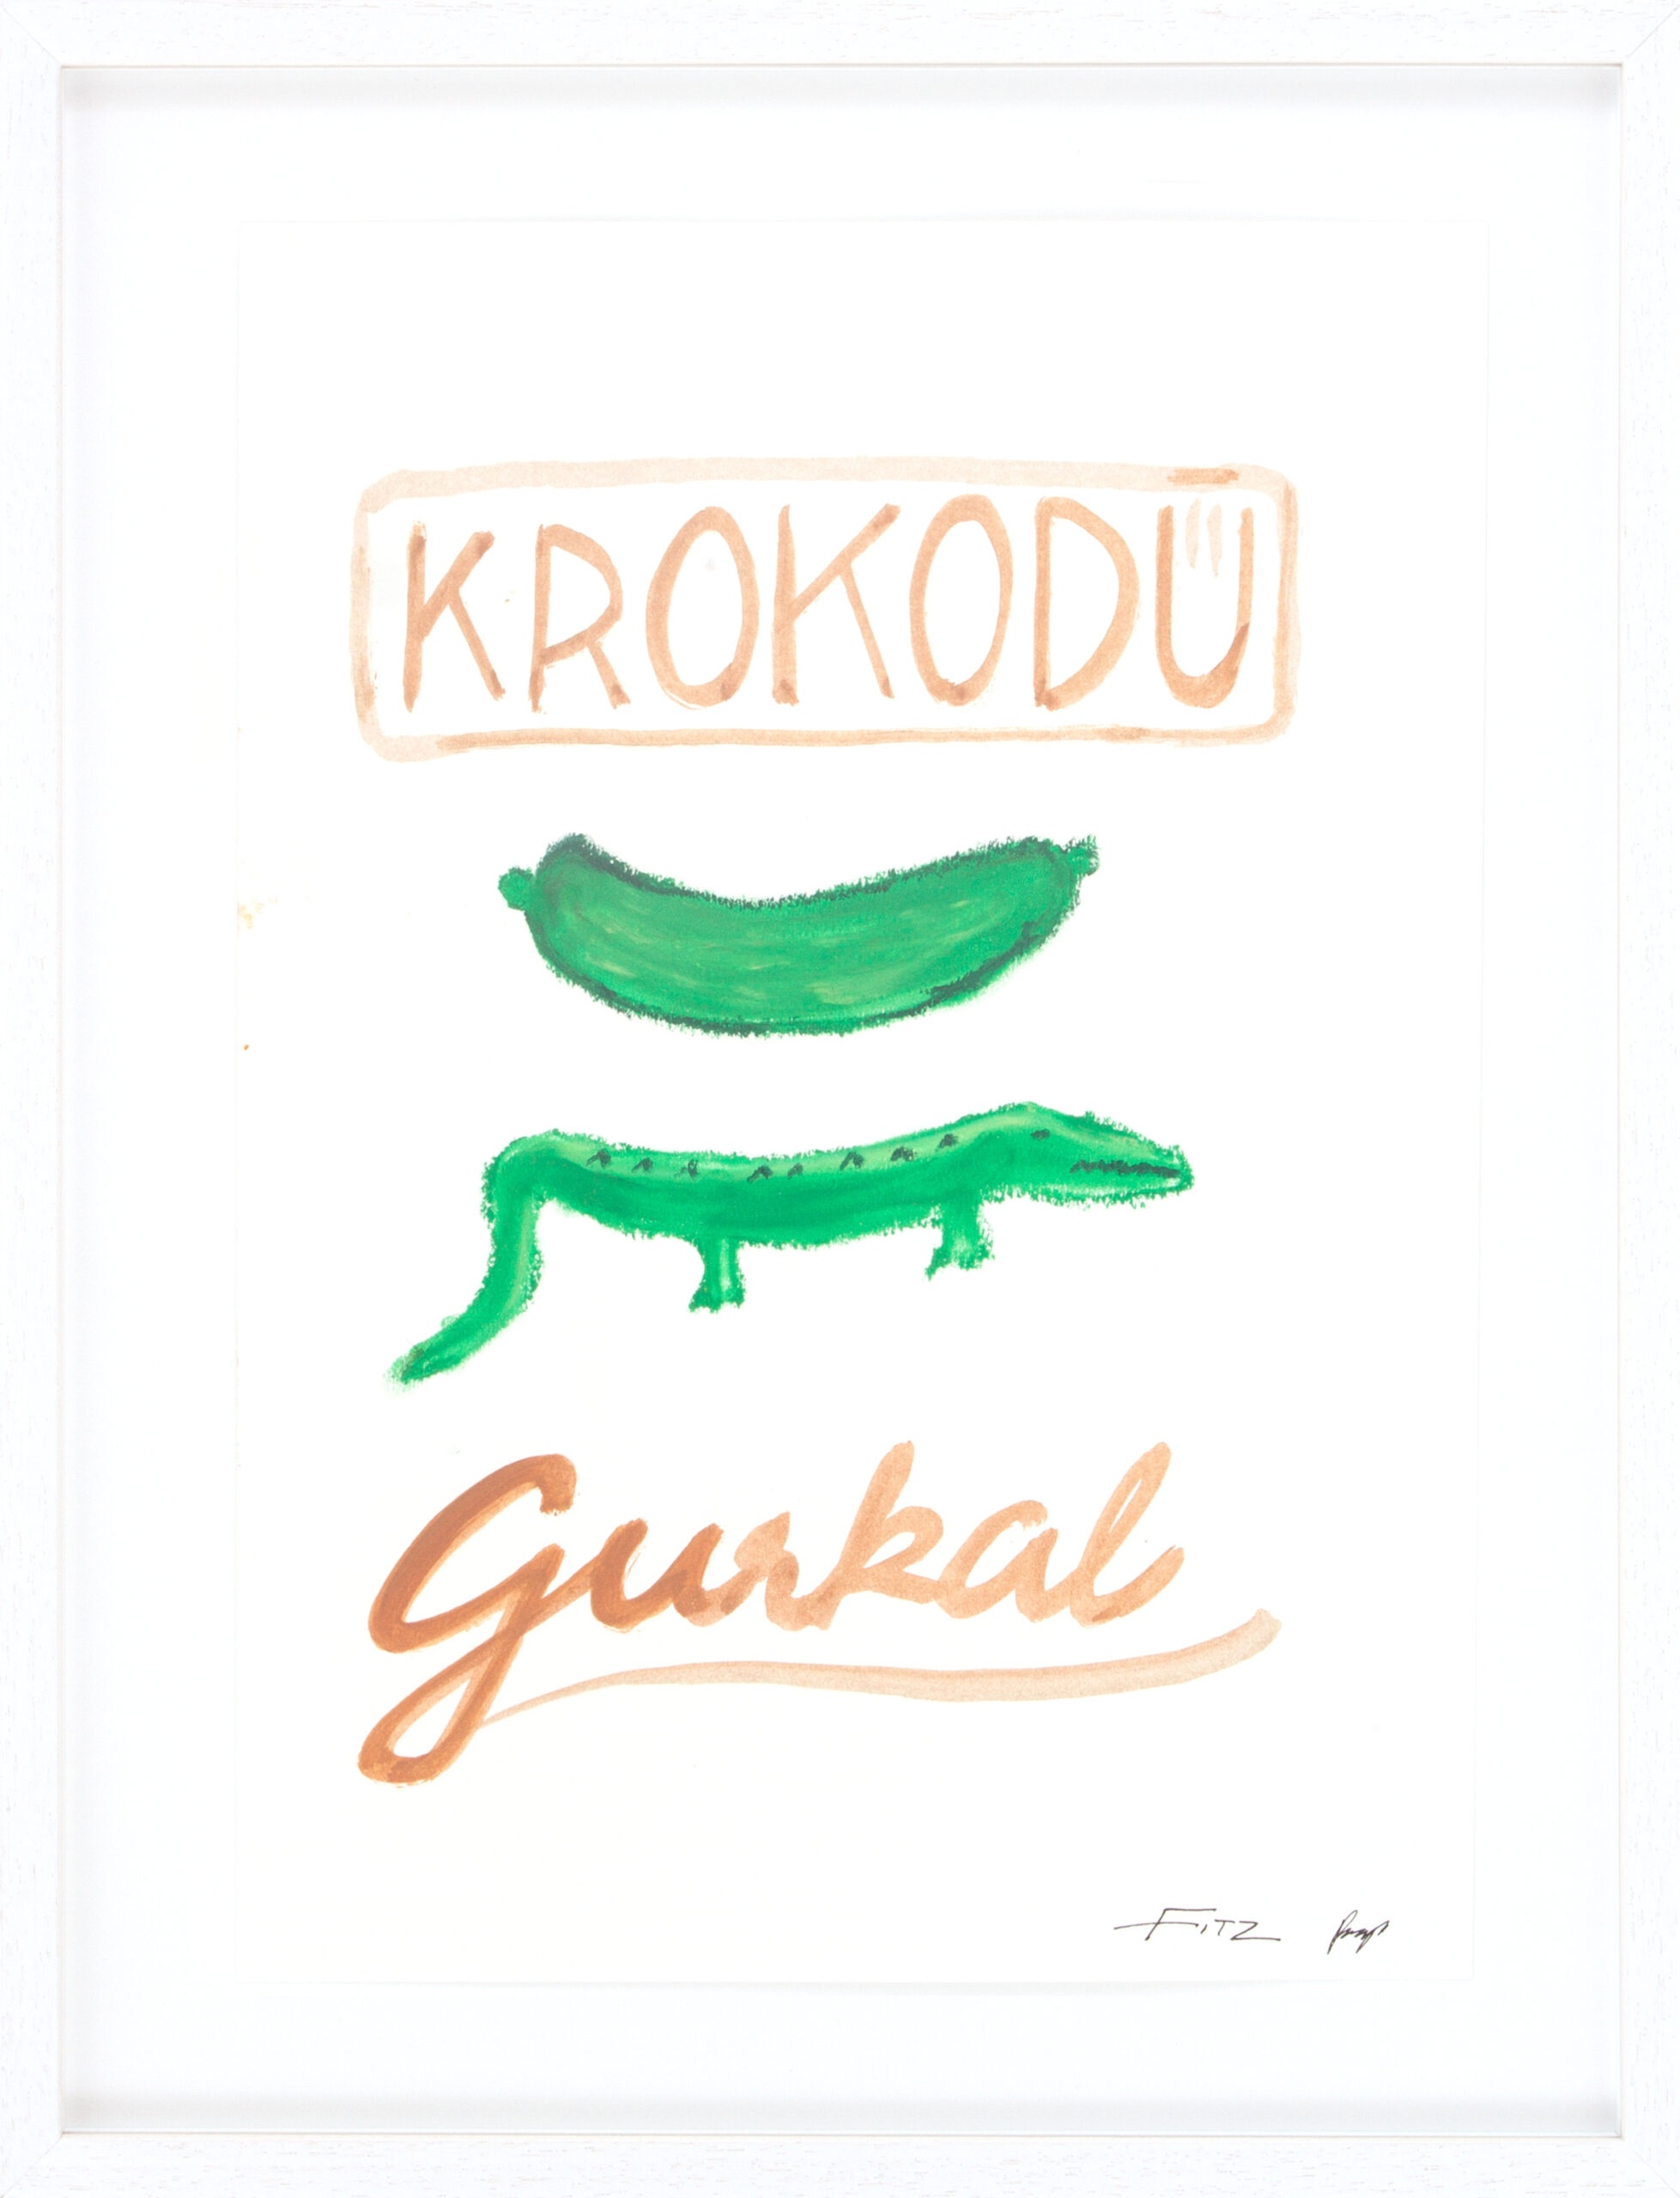
Zettel 7
Dieses Werk kann in den Öffnungszeiten im Showroom in der Kuffnergasse 7 besichtigt werden. Wir freuen uns auf deinen Besuch!
Brand: Sebastian Rzepa &amp; Rudolf Fitz
Category: Office Supplies > General Office Supplies > Paper Products > Post Cards